Elizabeth Eleanor D'Arcy Gaw

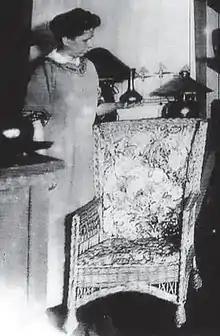
Elizabeth Eleanor D’Arcy Gaw

Elizabeth Eleanor D'Arcy Gaw (May 4, 1868 – November 12, 1944) was a prominent Arts and Crafts artist whose style influenced her former business partner Dirk van Erp and noted architect Lawrence Buck. She was the president of the California Guild of Arts and Crafts.